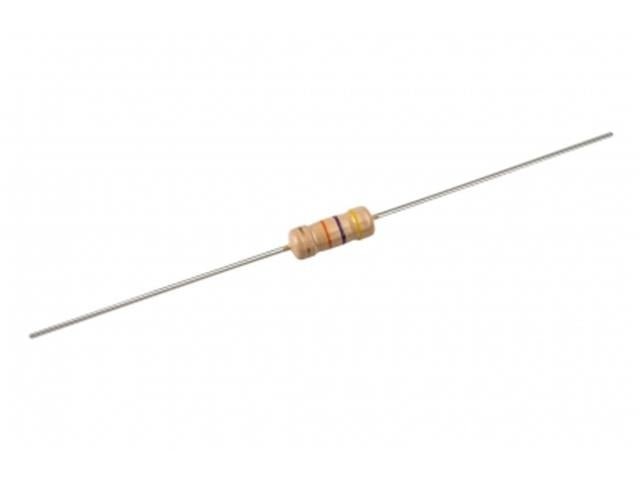
CFR100J-1R5
Carbon Film Resistor • 1W • 1.5Ω • ±5% • Axial, Size 4.2x11mm Additional Information Device Carbon Film Size 4.2x11mm Termination Axial Power Rating 1W Resistance Value 1.5Ω Tolerance ±5% Tolerance Code J
Brand: C.C.O.
Category: Electronics > Circuit Boards & Components > Passive Circuit Components > Resistors